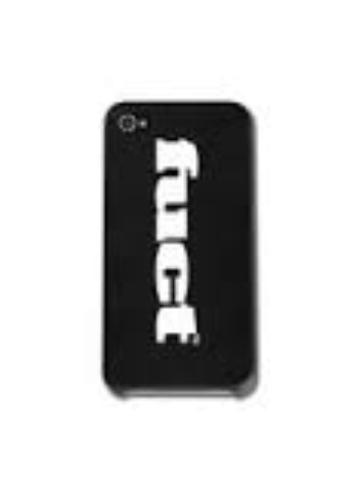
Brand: FUCT
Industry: Clothes